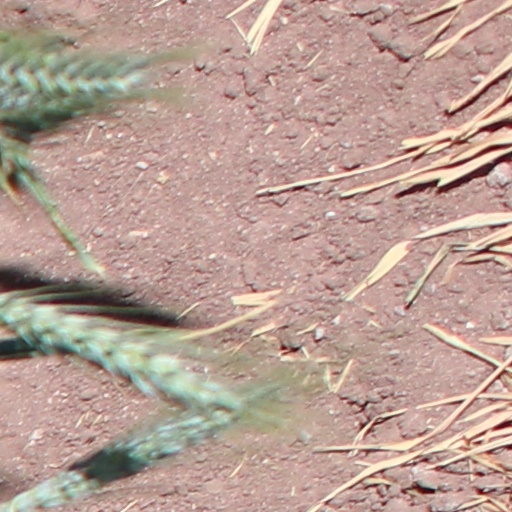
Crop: wheat